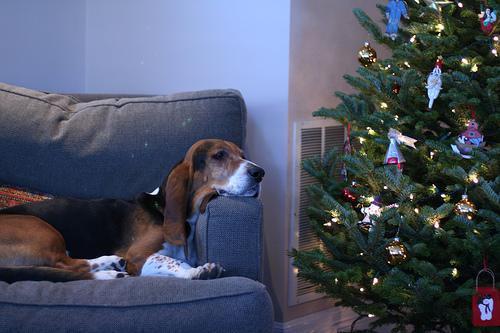
basset hound